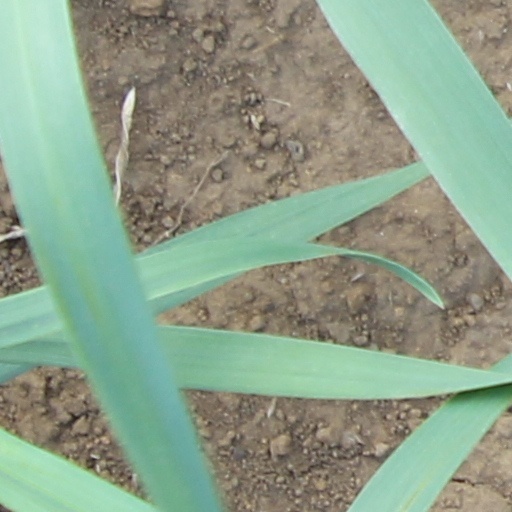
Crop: wheat